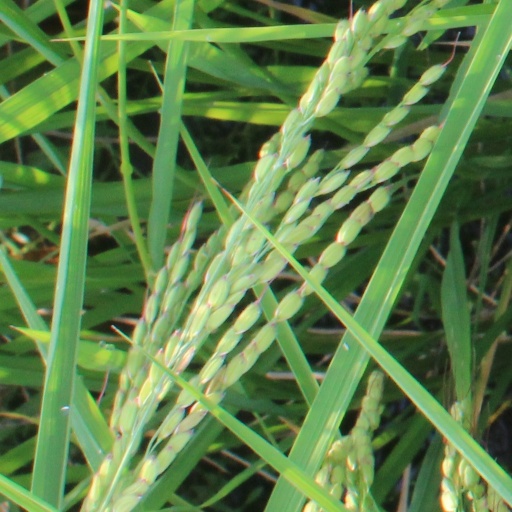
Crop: rice